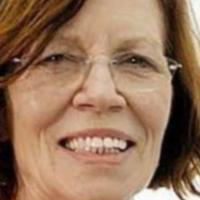
Age group: age 66-80